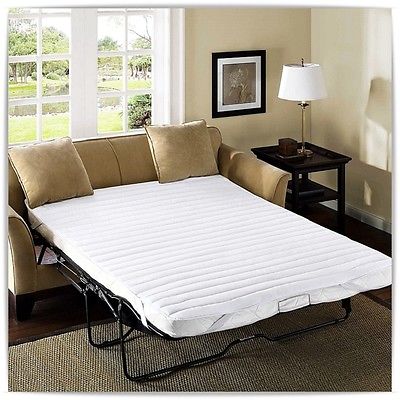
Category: sofa